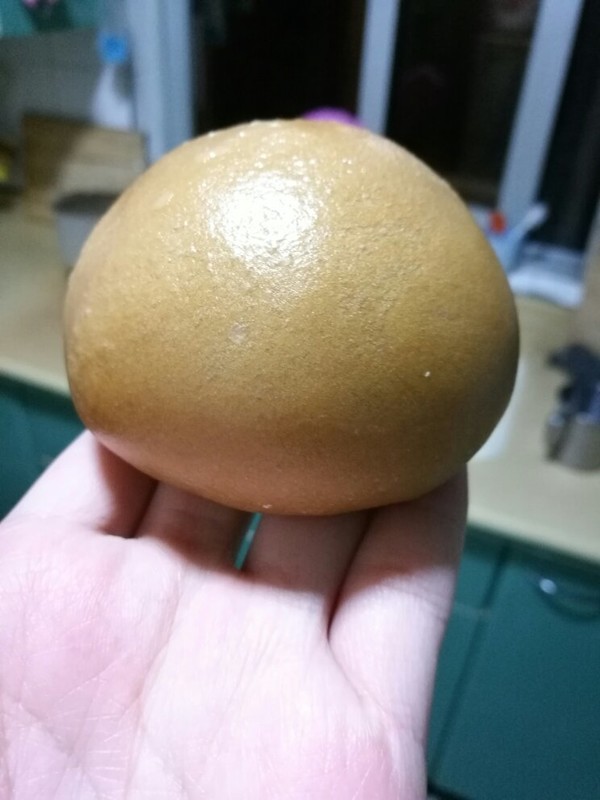
Label: trash